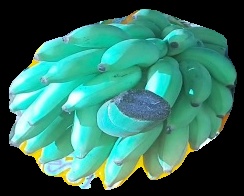
Variety: elakki-bale
Grade: grade2